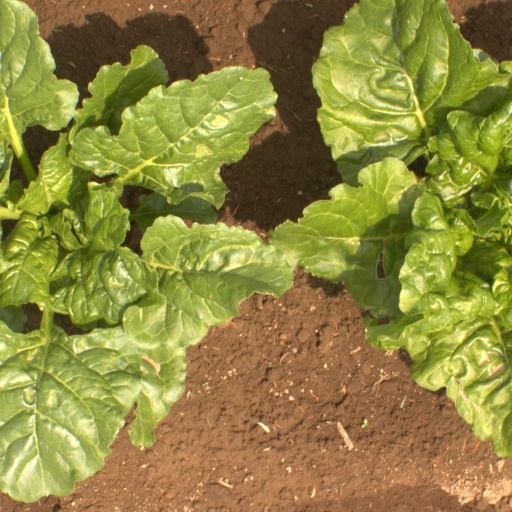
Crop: sugar beet